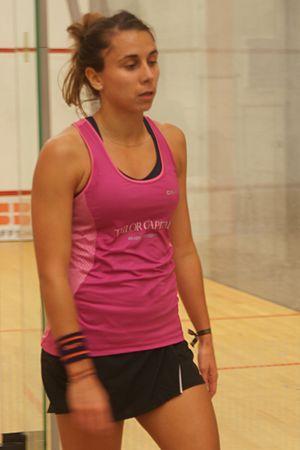
Laura Pomportes, Monaco Squash classic 2016
Laura Pomportes, née le 16 avril 1989 à Toulouse, est une joueuse professionnelle de squash représentant la France. Elle atteint en juillet 2015 la 51ᵉ place mondiale sur le circuit international, son meilleur classement. Elle est mariée avec le joueur de squash Mathieu Castagnet depuis juillet 2017.